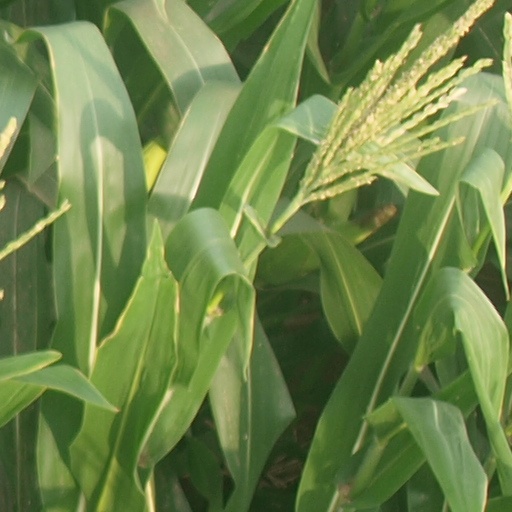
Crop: maize; corn